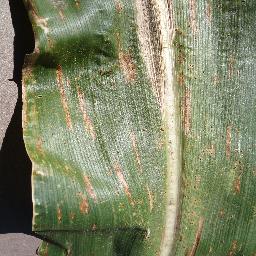
Label: Corn___Cercospora_leaf_spot Gray_leaf_spot